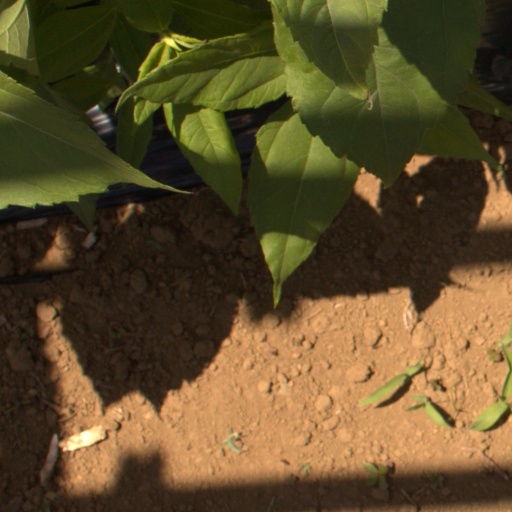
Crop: Jerusalem artichoke